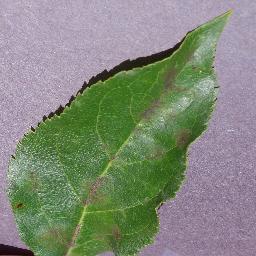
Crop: apple
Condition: scab